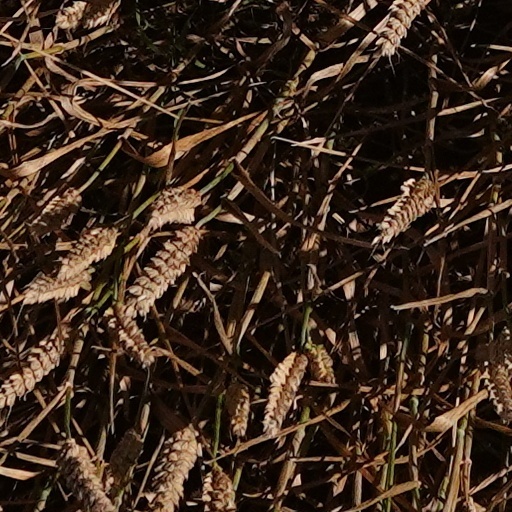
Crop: wheat